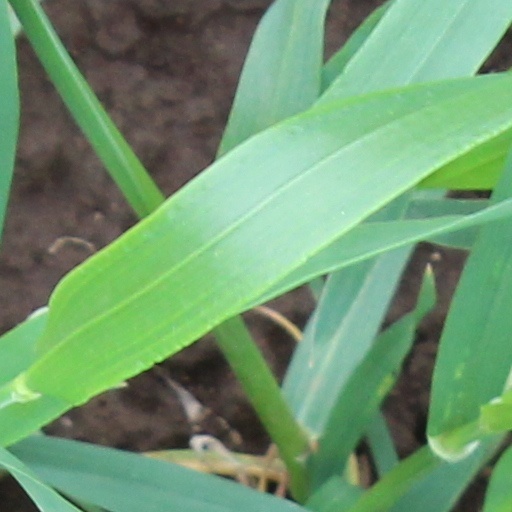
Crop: wheat